Rancho Johnson

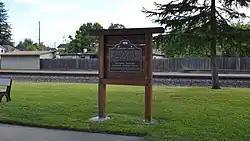
Johnson's Ranch Historical Plaque

In 1844, Pablo Gutiérrez (died 1845), a Mexican who had worked for John Sutter since Santa Fe, was awarded the five-square-league land grant. As required, Gutiérrez built an adobe house (at the place afterwards called Johnson's Crossing). Gutiérrez was killed in 1845, and his property sold at auction by Sutter, as magistrate of the region, to William Johnson and his partner Sebastian Keyser (Kayser). Johnson took the east half of the grant, and Keyser the west. In 1846, they built an adobe house a short distance below Johnson's Crossing. Johnson's Rancho, as it came to be called, was the last stop on the California Trail to Sutter's Fort. Seven members of the ill-fated Donner Party staggered into this ranch in 1847, seeking help for those left in the snowbound Sierra Nevada Mountains.